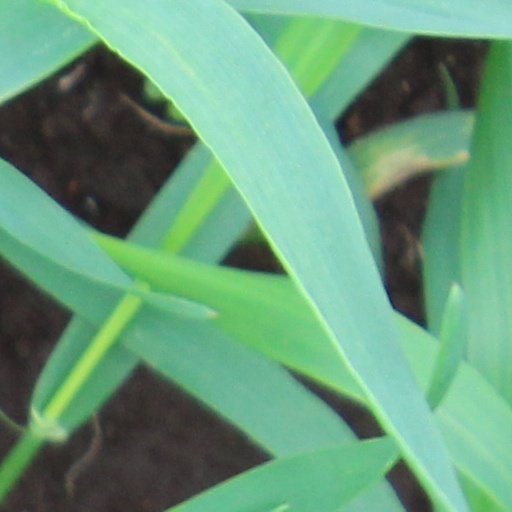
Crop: wheat